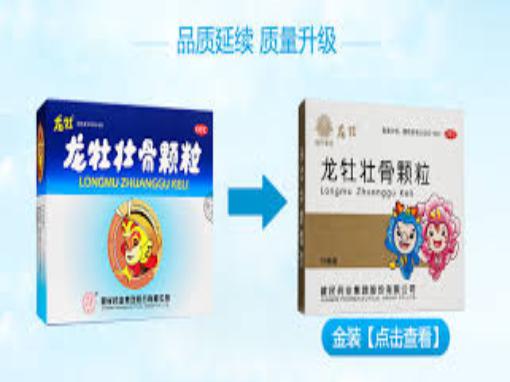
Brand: longmu-1
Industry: Medical